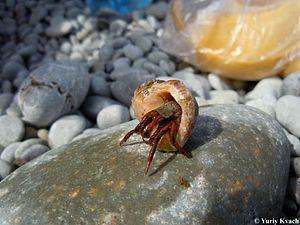
Les Diogenidae forment une famille de bernard l'ermite nommée en l'honneur de Diogène de Sinope. Ils ont pour caractéristique d'avoir une pince gauche généralement plus grosse que la droite, ce qui les différencie des Paguridae.